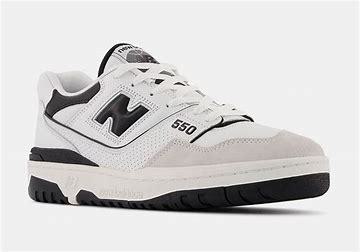
Brand: New
Model: Balance kg New Balance 550